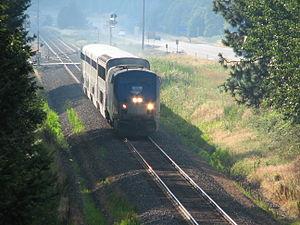
Photo prise le 22 juillet 2006 18:12 à Home Valley (WA). Le lieu, l'heure et la composition font de ce train la partie Portland du train 8 Empire Builder en route vers Spokane (WA) Photo credit: John Russell Capture date: July 22nd, 2006 Location: Home Valley, Washington Caption: Amtrak train 174 passing by Home Valley campground in Home Valley, Washington